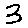
Label: 3